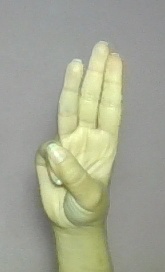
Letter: thaa